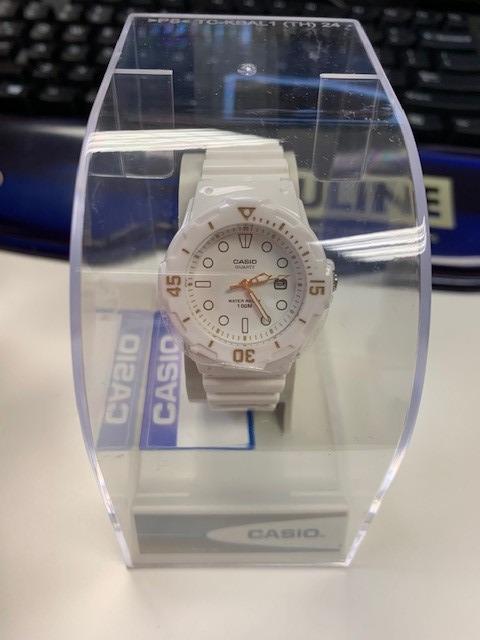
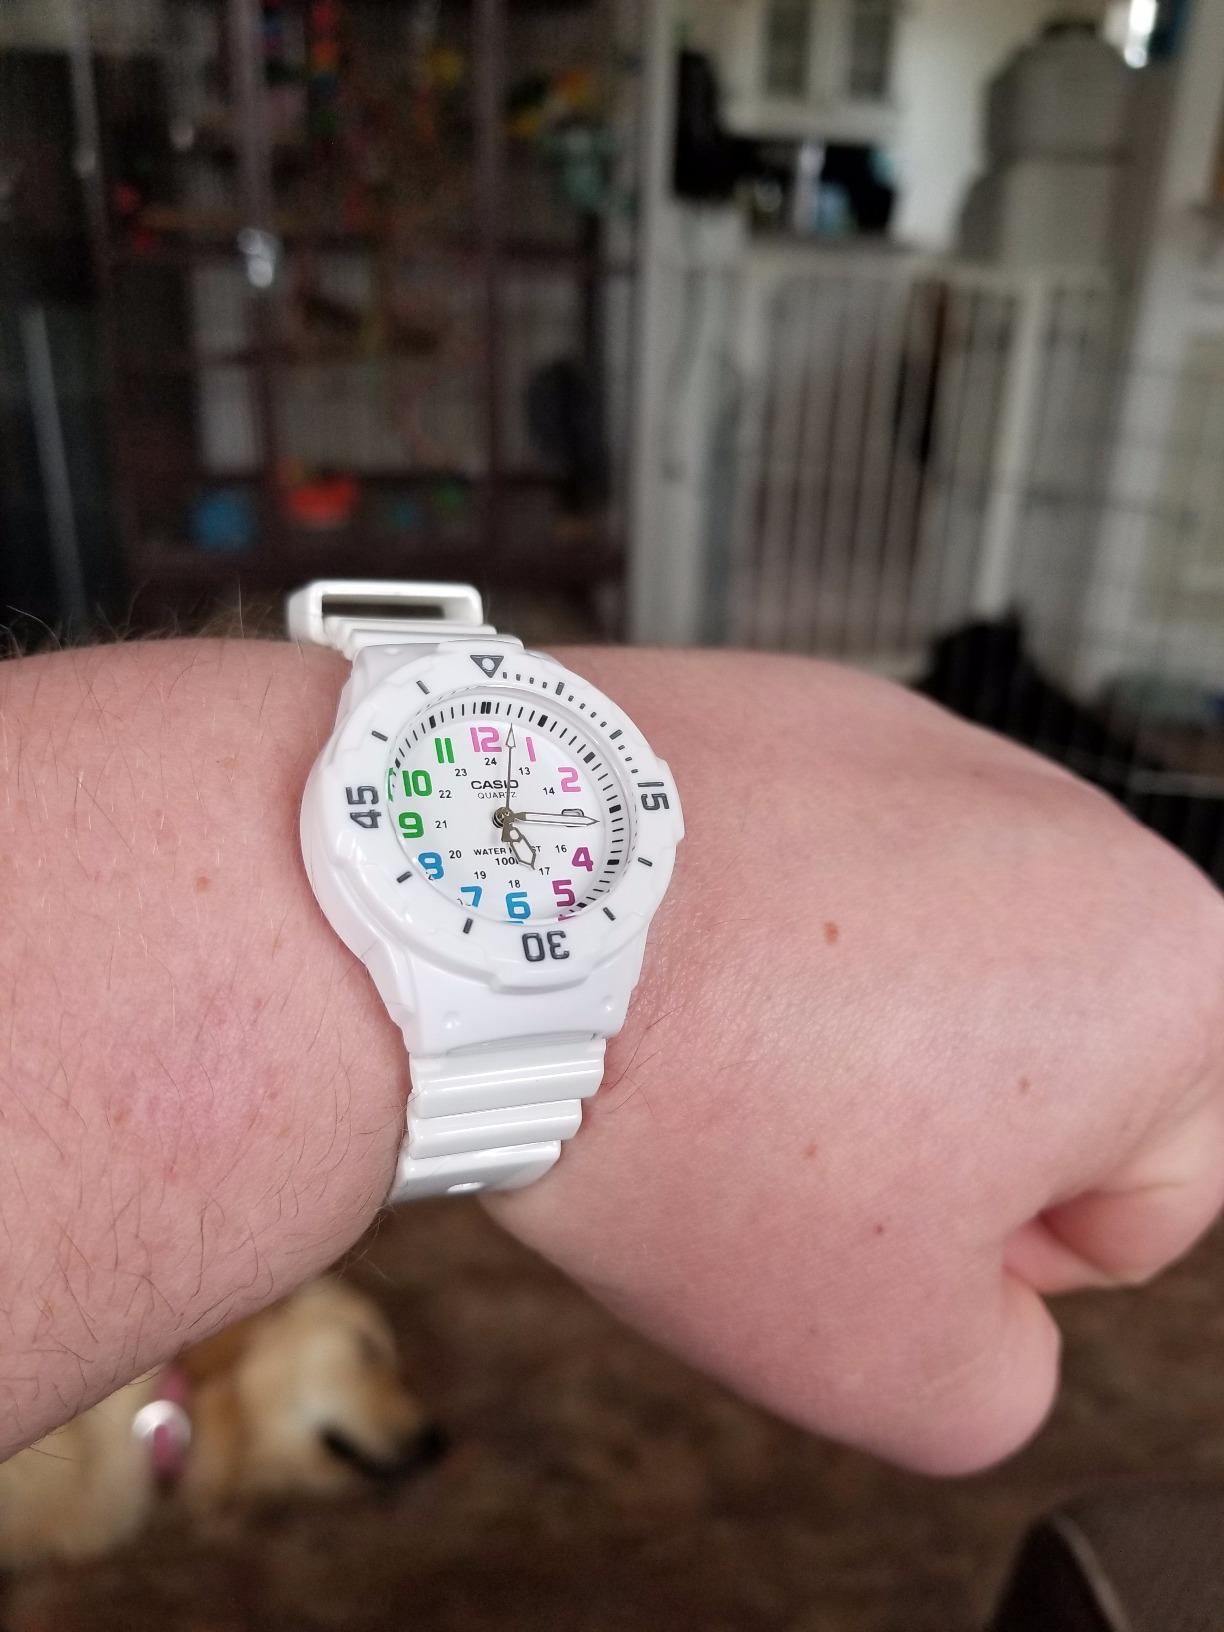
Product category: accessories_watch
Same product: yes